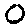
Label: 0